Quelle-Kupferheide station

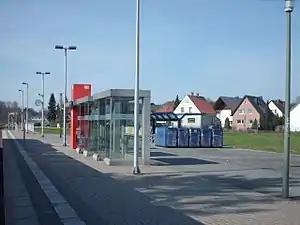

Quelle-Kupferheide is a railway station located in Bielefeld, Germany. The station is on the Osnabrück–Brackwede railway. The train services are operated by NordWestBahn.